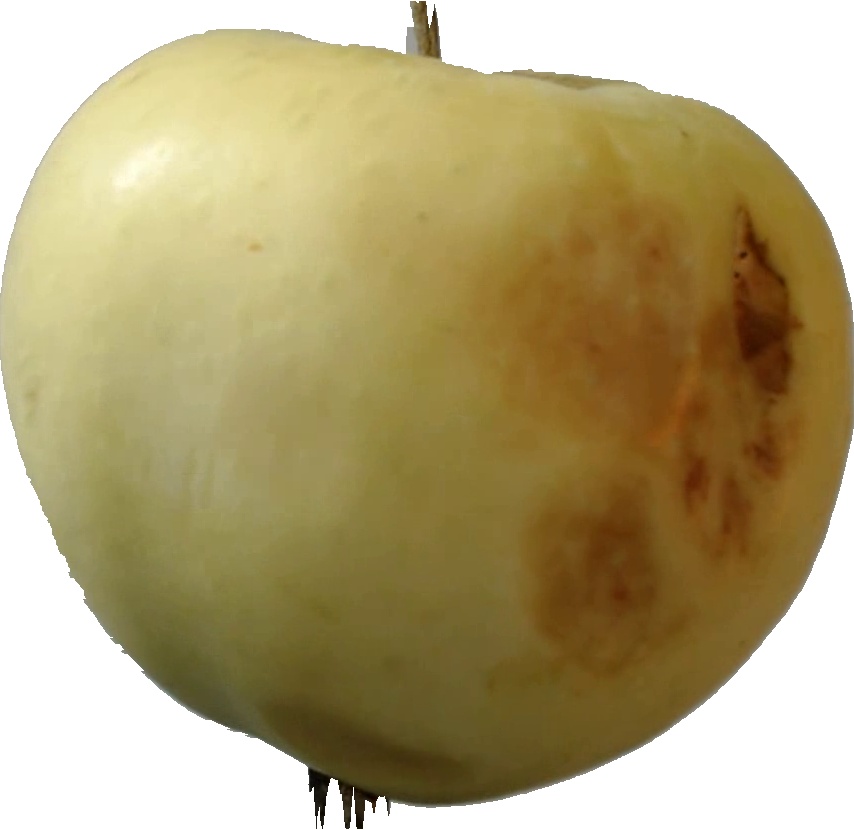
Label: apple_hit_1